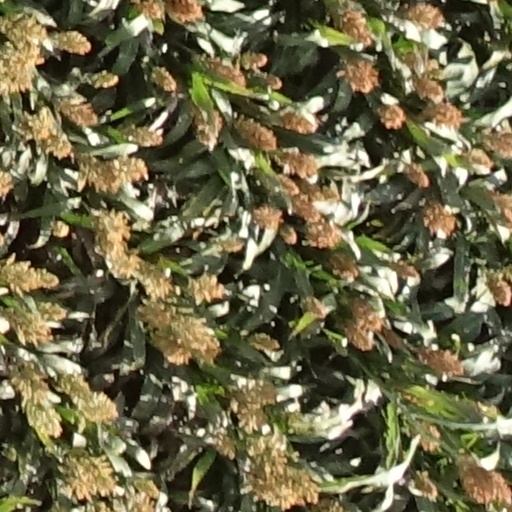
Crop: sorghum